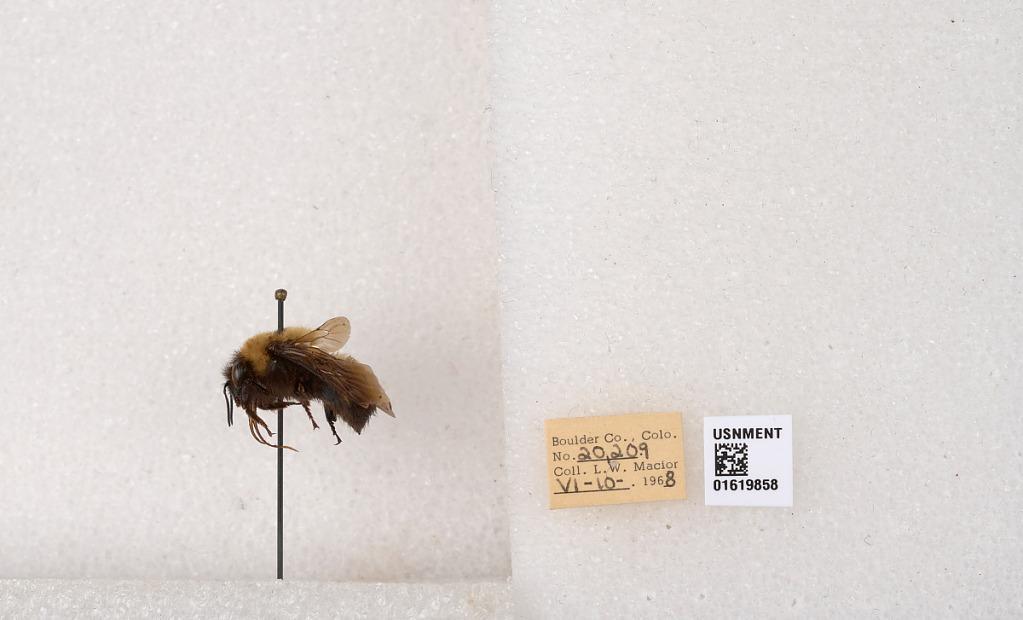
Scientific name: Bombus (Bombus) nevadensis Cresson